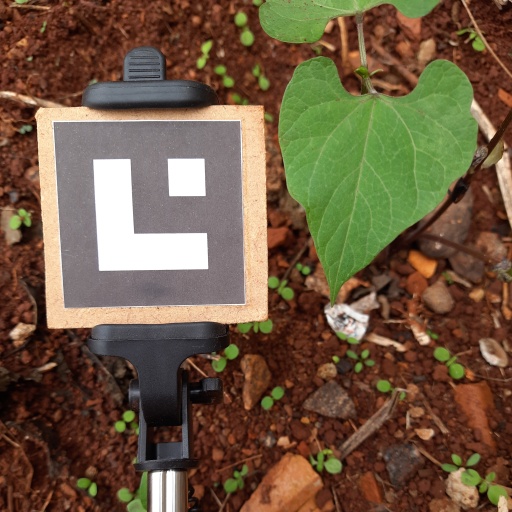
Observations: flat surface, no eating holes, under shade